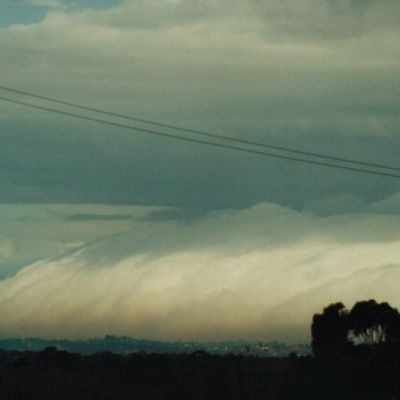
Cloud type: Cumulonimbus (Cb)